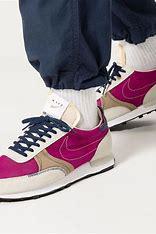
Brand: Nike
Model: Dbreak Type